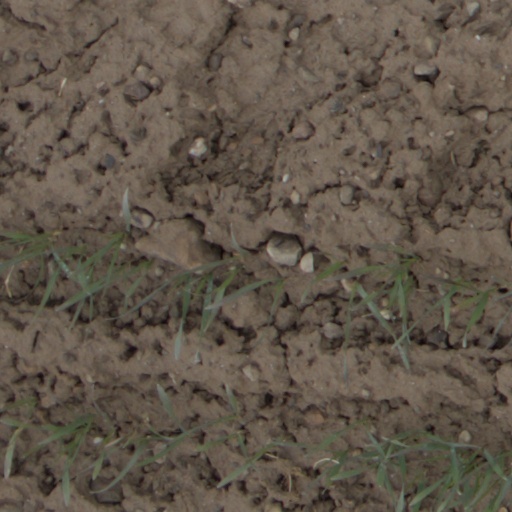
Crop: wheat